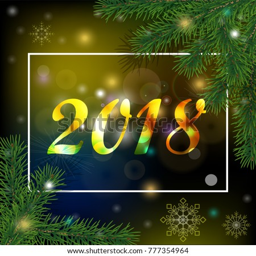
christmas and new year background with a frame and realistic pine branches , snowflakes .